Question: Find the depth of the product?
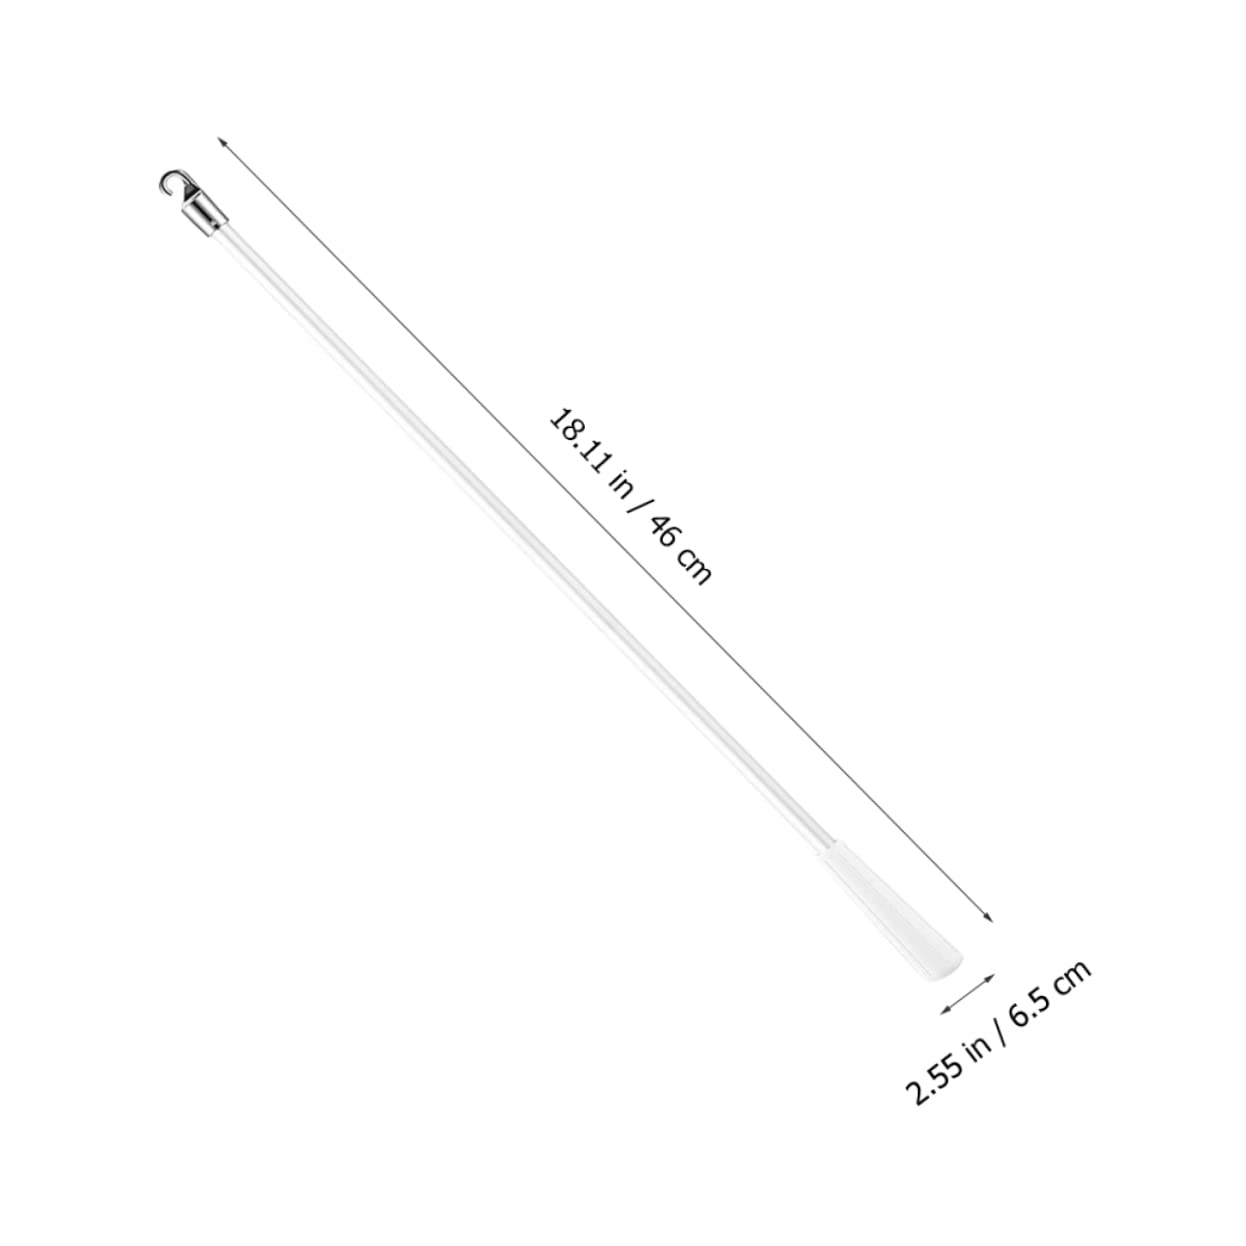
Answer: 146.0 centimetre